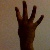
The image shows a hand gesture representing the number 4 in Indian Sign Language.